Johann Daniel Bager

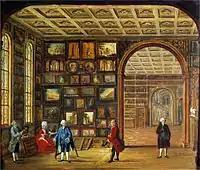
"The painting collection of Johann Noë Gogel", painting from 1776.

Johann Daniel Bager, who was born at Wiesbaden in 1734, was a fruit and flower painter. He worked for some time at Frankfurt, where he died in 1815. Two works by him are in the Städel Gallery in that city. He was taught by his step-father Justus Juncker.